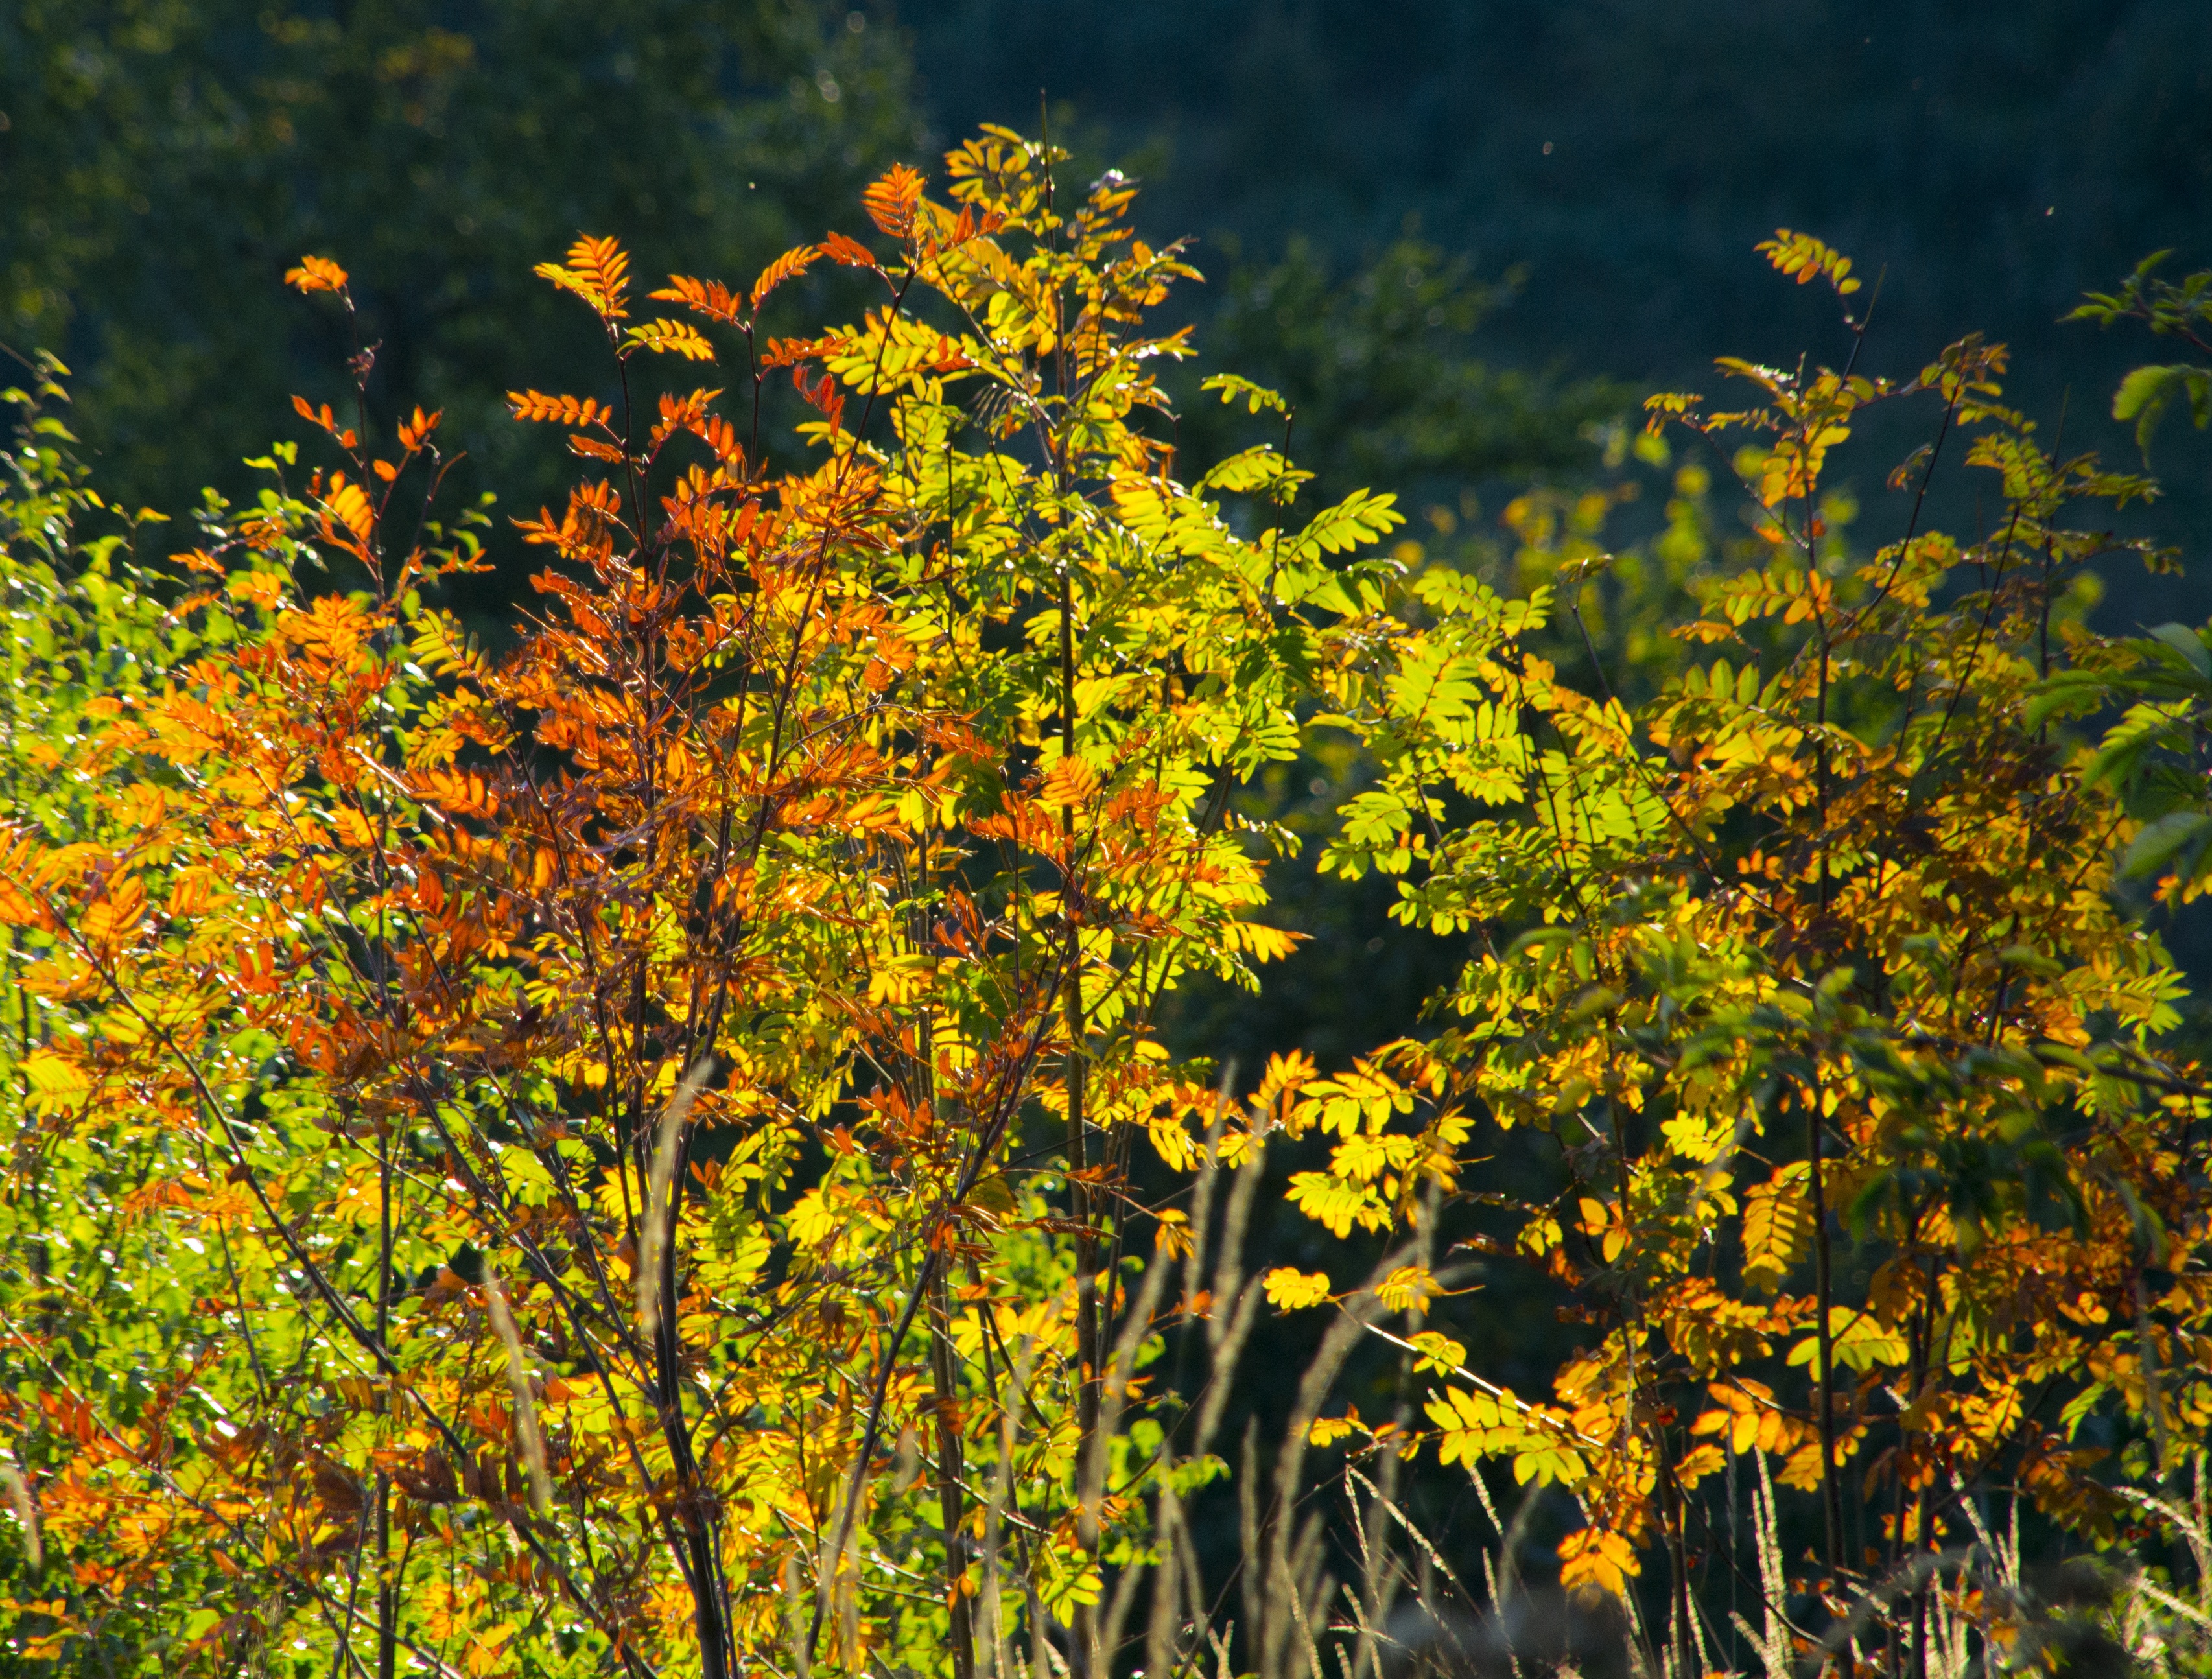
tree, nature, branch, plant, meadow, prairie, sunlight, leaf, flower, decoration, green, golden, produce, color, autumn, botany, colorful, yellow, close, flora, season, wildflower, aesthetic, leaves, vegetation, shrub, deciduous, woodland, autumn forest, flowering plant, woody plant, land plant